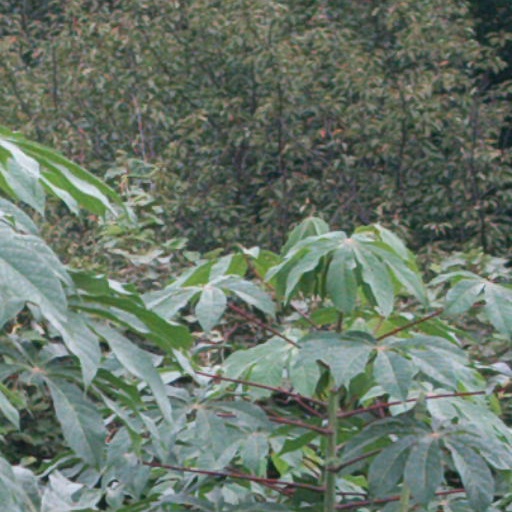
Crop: cassava